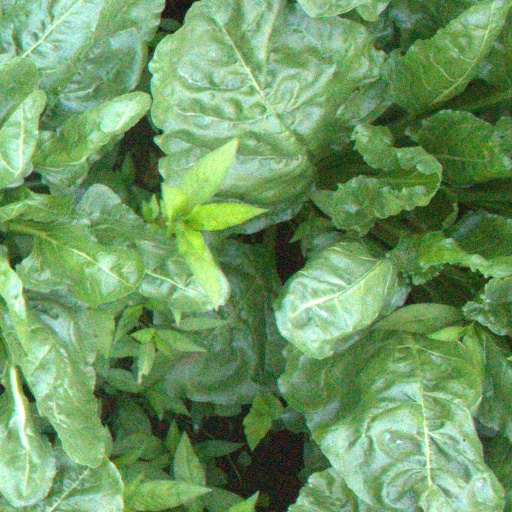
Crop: sugar beet